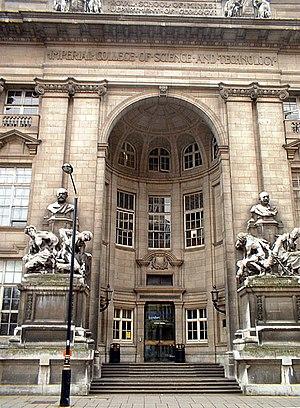
Une école des mines est un établissement d'études supérieures dont la vocation initiale est d'assurer une formation à l'exploitation des mines, aux technologies et méthodes de gestion des industries associées, à savoir production/transformation d'énergie et de matières premières.
La Royal School of Mines est une école des mines britannique fondée à Londres en 1851. Elle a annexé le Royal College of Chemistry dès 1853. Elle regroupe aujourd’hui les départements de Sciences de la Terre, de sciences de l'ingénieur et de Science des matériaux d’Imperial College London.